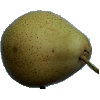
Label: pear_forelle